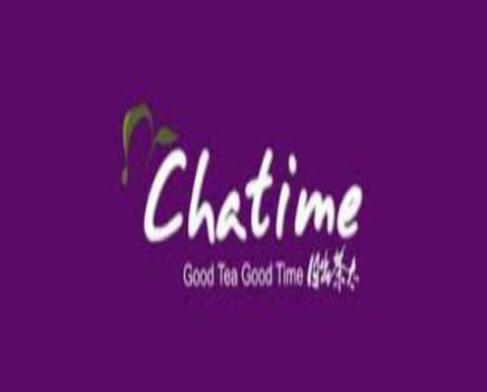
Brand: chatime
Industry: Food